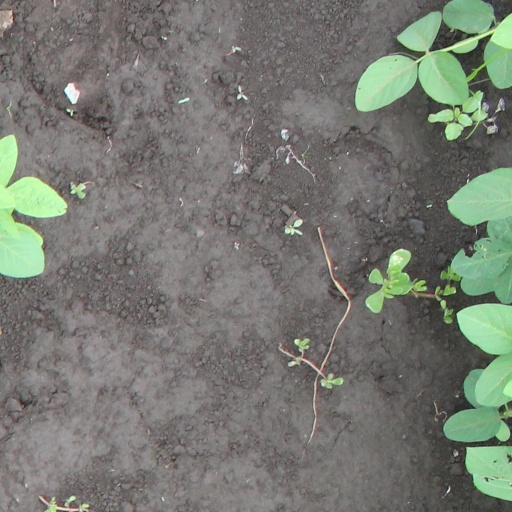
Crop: soybean